Graliwdo

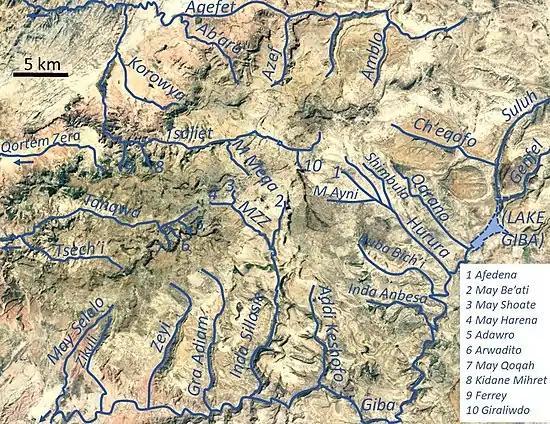
The river in the radial drainage network of Dogu’a Tembien

The Graliwdo is a confined ephemeral river, locally meandering in its narrow alluvial plain, with an average slope gradient of 78 metres per kilometre.